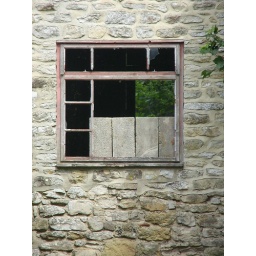
Empty stone building in Helmsley, North Yorkshire